Airway remodelling

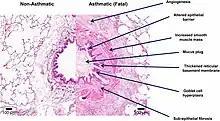
The hallmarks of airway remodelling in asthma as seen on a lung biopsy, comparing a non-asthmatic individual to an asthmatic.

Airway remodelling is a multifaceted process involving multiple airway tissues. These include goblet cell hyperplasia, leading to increased mucus production, and airway smooth muscle hypertrophy (or smooth muscle cell hyperplasia), leading to the release of pro-inflammatory and pro-fibrotic messengers contributing to subepithelial fibrosis. Subepithelial fibrosis in airway remodelling is also associated with fibroblast-to-myofibroblast transition mediated by transforming growth factor β.